Bradford

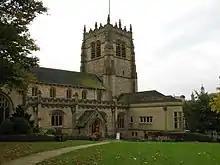
Bradford Cathedral, one of the oldest churches in Bradford

The Bradford Odeon, formerly the Gaumont and New Victoria Theatre, was built in 1930 as a music venue and cinema with a capacity of over 3,000, and was the largest UK cinema outside London at the time. (Another Odeon, always part of the Odeon Cinemas chain, was built in the city in 1938 and demolished in 1969.) Standing in a conservation area adjacent to the listed Alhambra Theatre, it closed in 2000 and was sold to developer Langtree with the intention it would be demolished and replaced with an apartment and office block. The Odeon was the subject of much controversy over these proposals, with public support in the form of a 10,000-signature petition and campaigns for its renovation. In his successful by-election campaign for Bradford West in March 2012, George Galloway cited the restoration of the Odeon as his number one priority, later asking Prime Minister David Cameron to intervene. The architectural historian Jonathan Foyle, actresses Imelda Staunton and Jenny Agutter, and director Michael Winner all lent their support to the campaign.